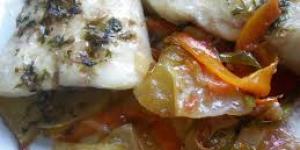
merluza al horno con salsa de verduras